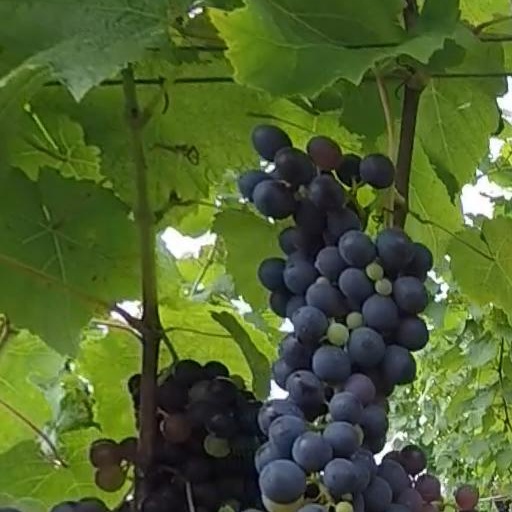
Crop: grape